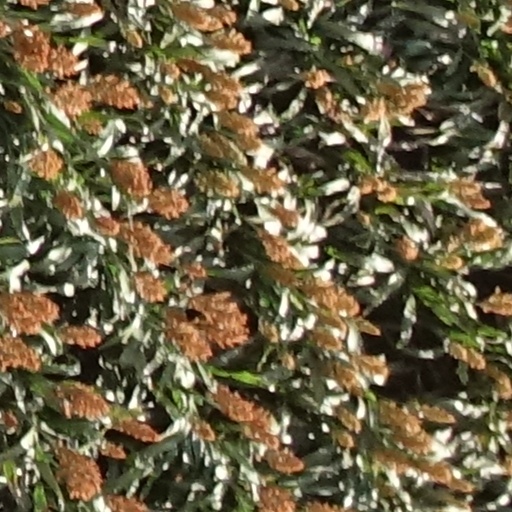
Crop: sorghum